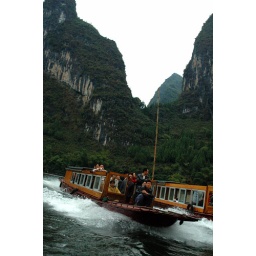
We rode one of these tourists boats down the river to view the beautiful landscape around Fuli, Guangxi.